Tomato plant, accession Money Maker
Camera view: tilt-top (135 deg); turntable rotation: 30 degrees
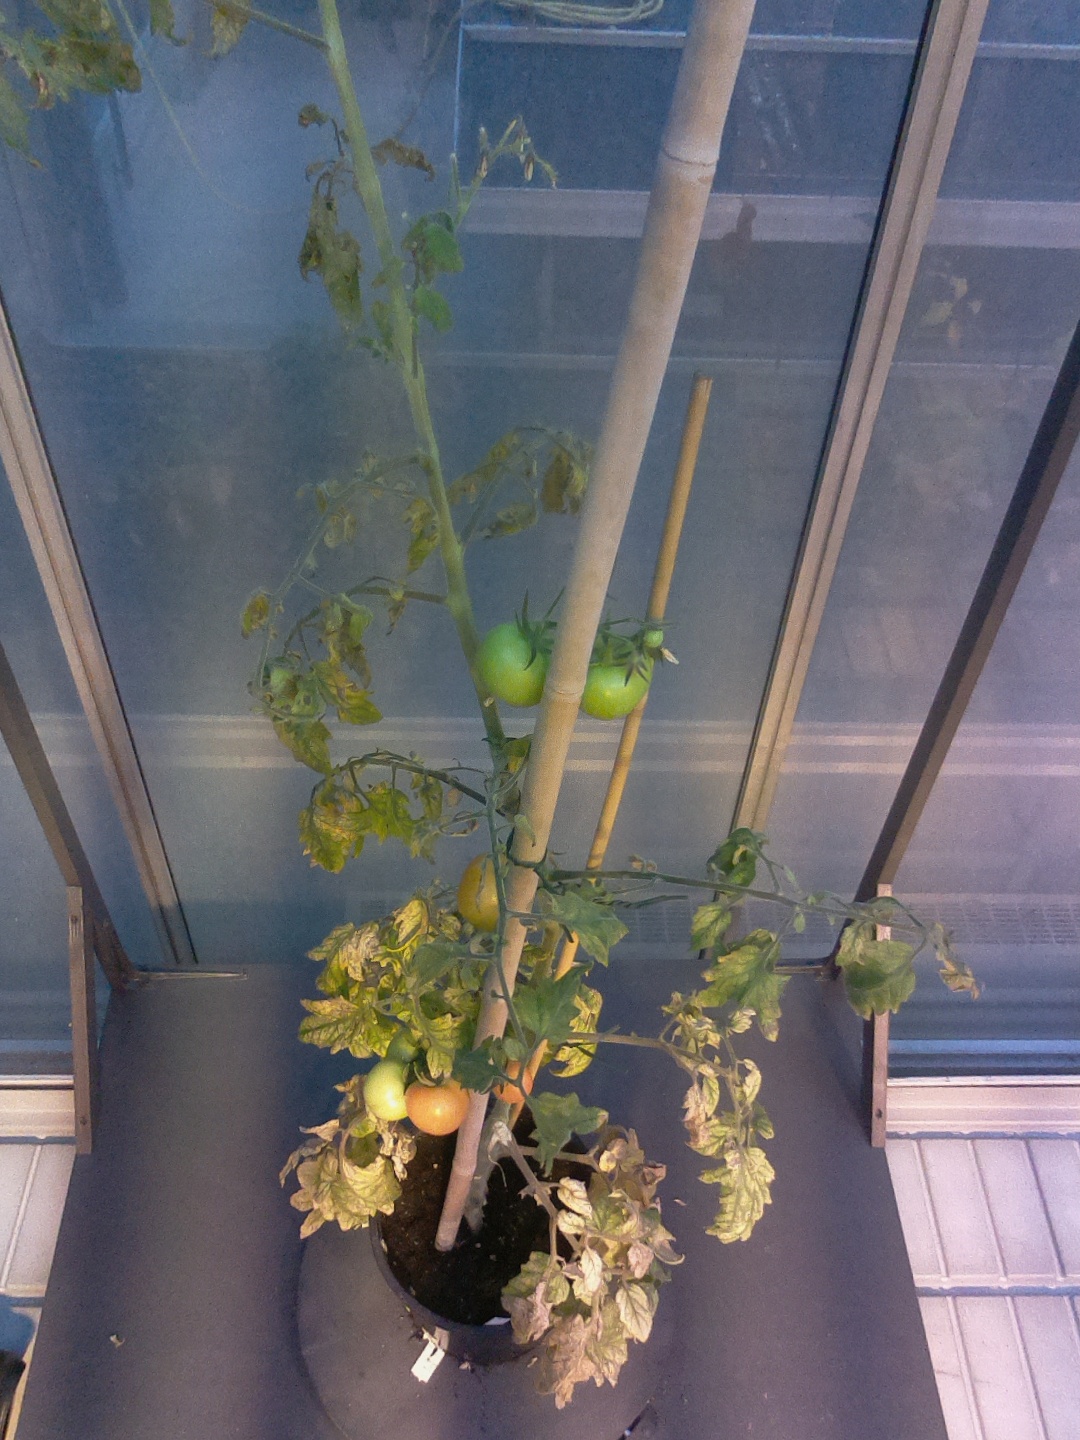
BBCH growth stage 81: 10%-20% of fruits show typical fully ripe color